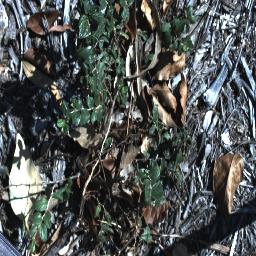
Label: chinee_apple